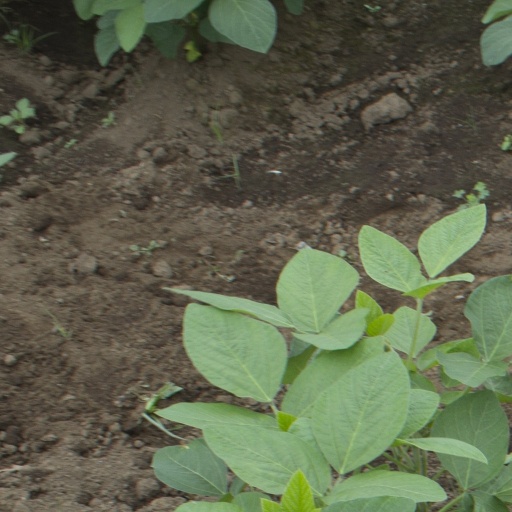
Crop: soybean